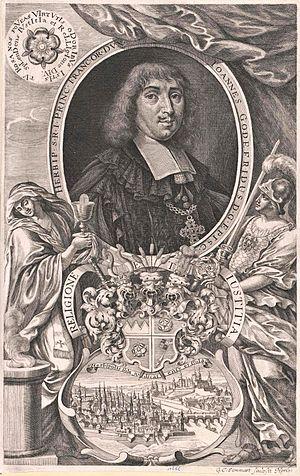
Johann Gottfried Freiherr von Guttenberg est de 1684 jusqu'à sa mort, prince-évêque de Wurtzbourg.